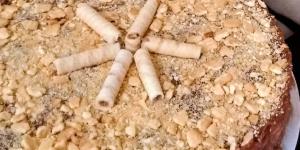
tarta helada de galletas y leche condensada